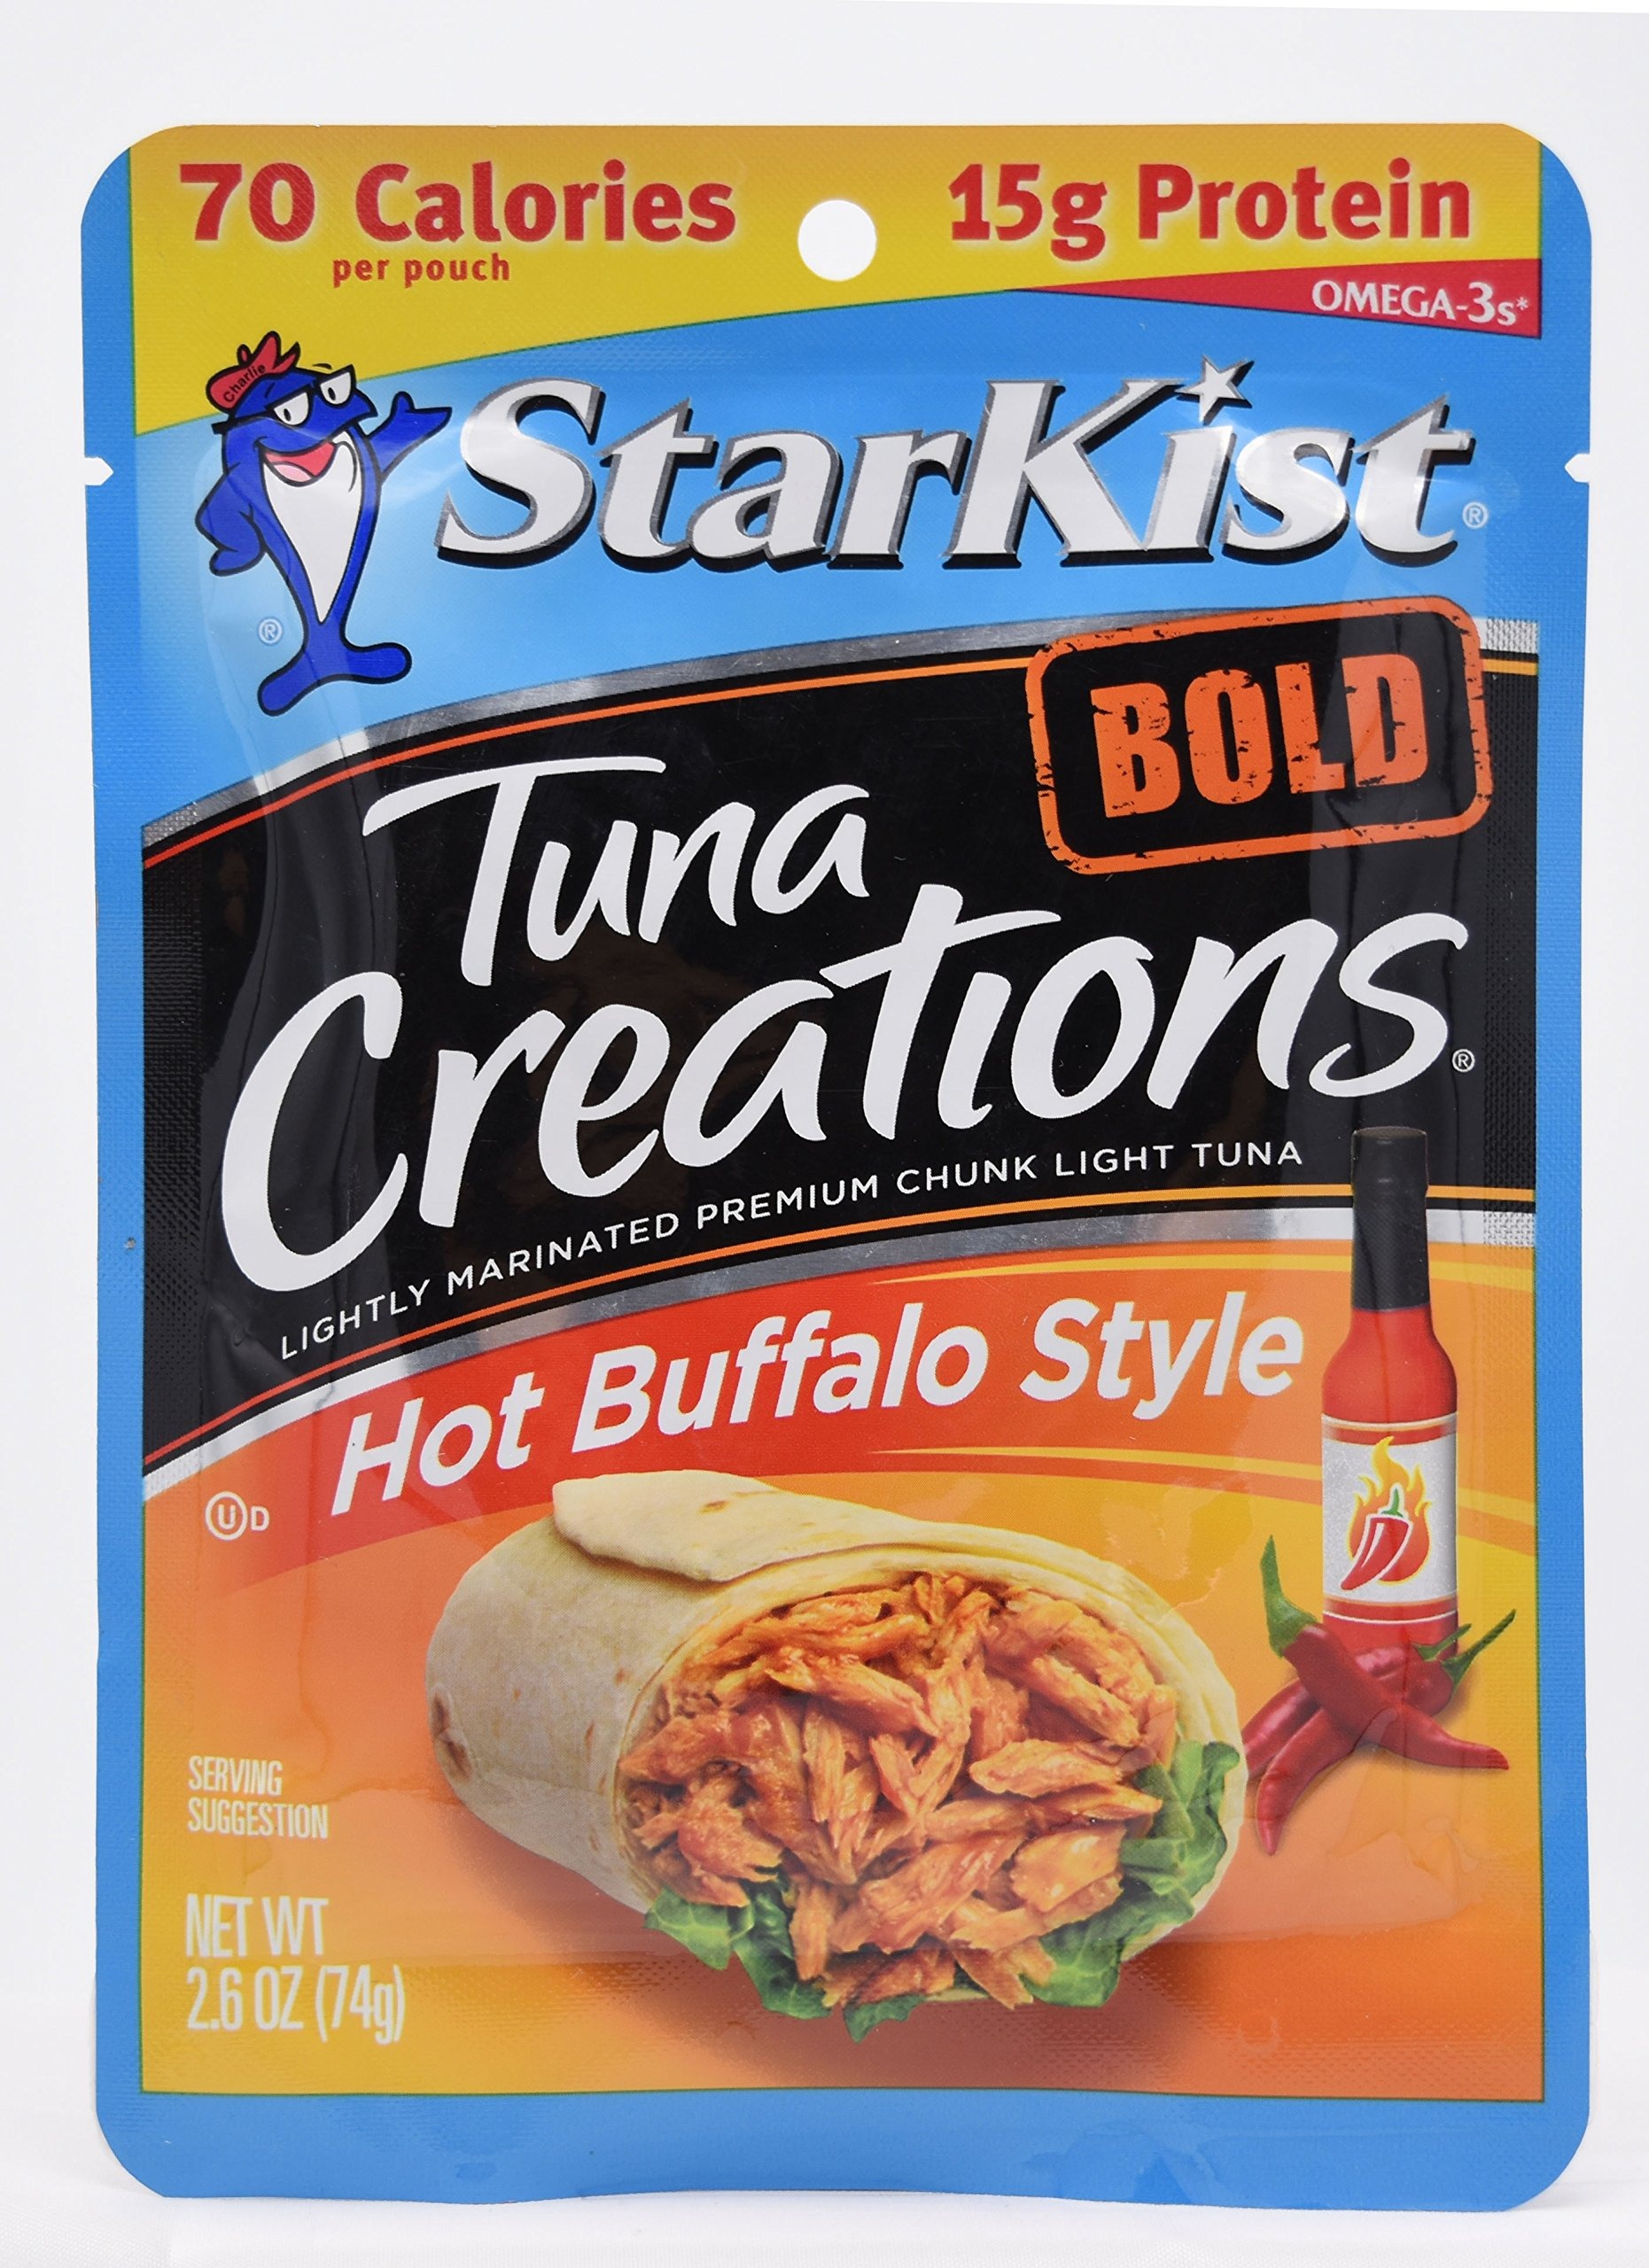
Item Name: Starkist Tuna Creations, Hot Buffalo Style, Single Serve 2.6-Ounce Pouch (Pack of 100)
Value: nan
Unit: None

Price: 0.99